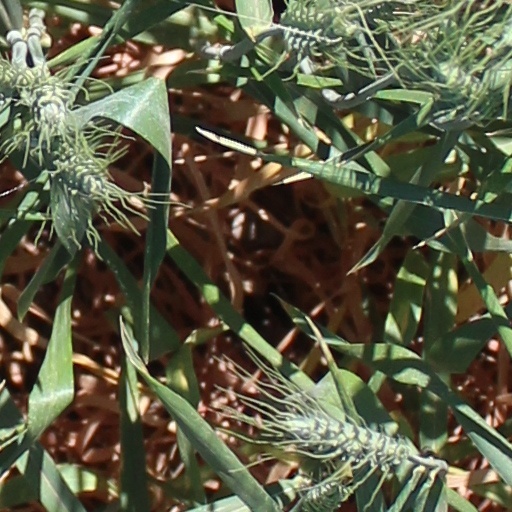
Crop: wheat